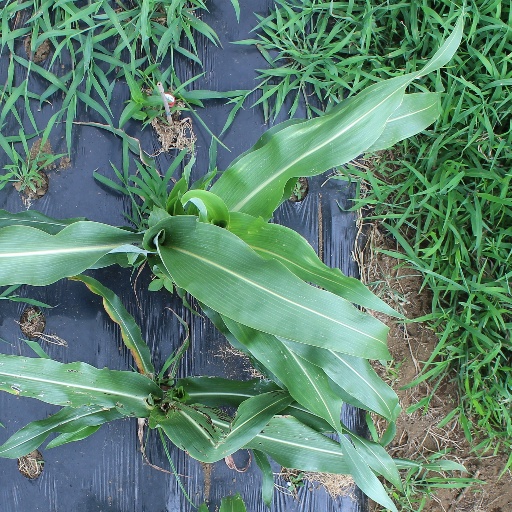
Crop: sorghum